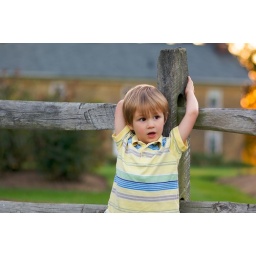
Image of Jude learning against a fence in front of the stone house at the OARDC.